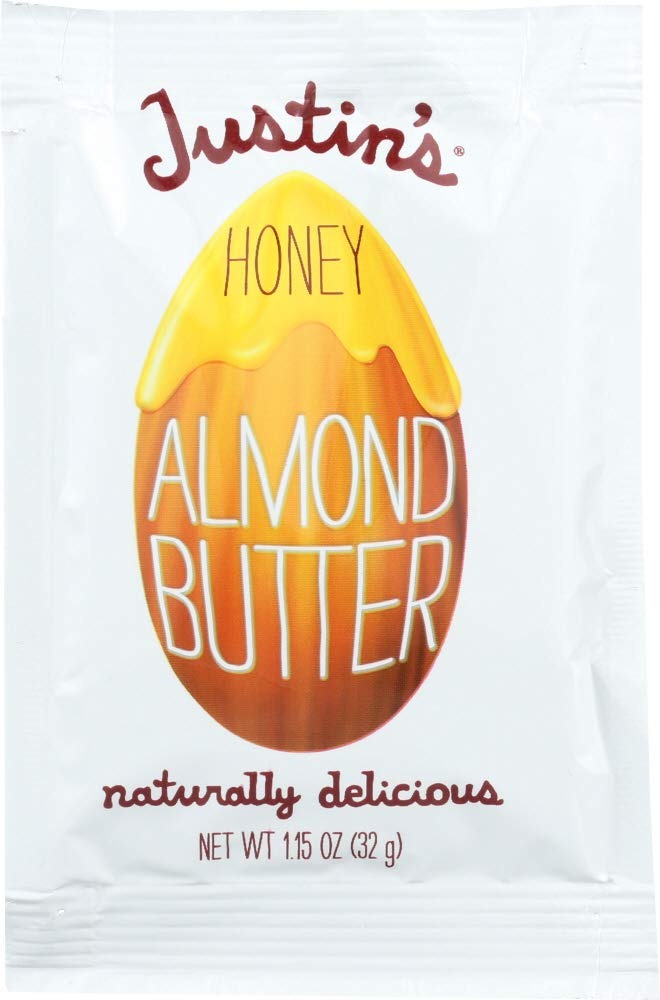
Item Name: Justin's Almond Butter, Honey Squeeze Packs, 1.15 Ounce (Pack of 30)
Value: 34.5
Unit: Ounce

Price: 38.31